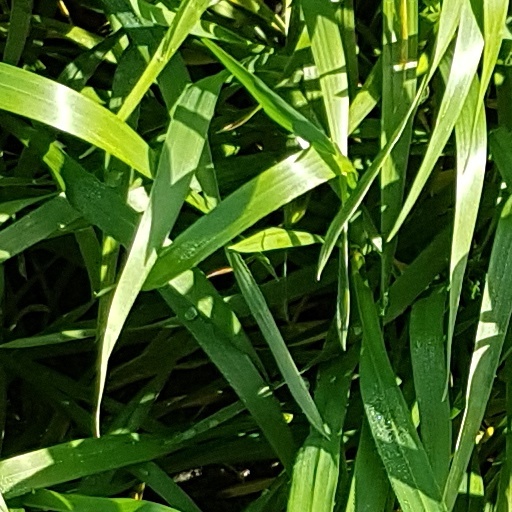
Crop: wheat